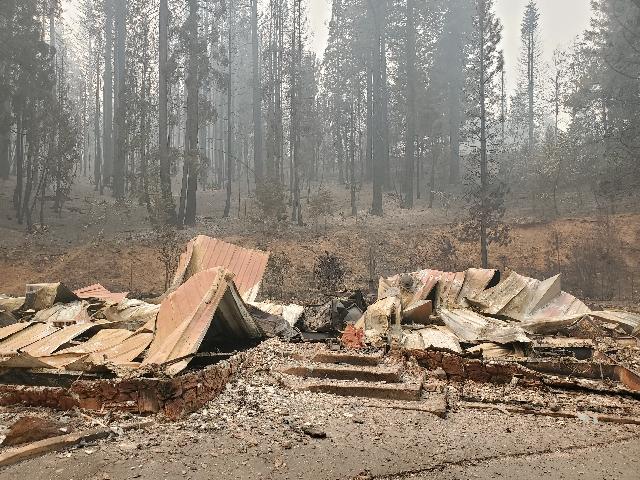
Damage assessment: destroyed